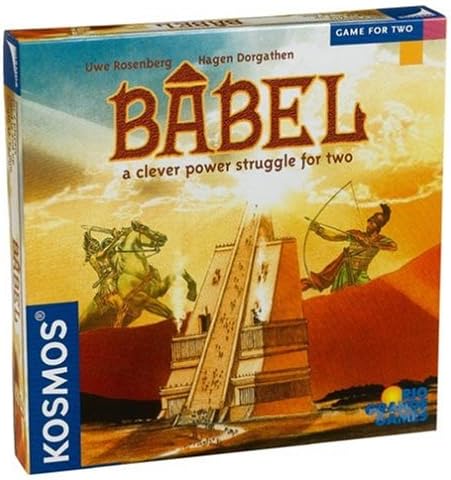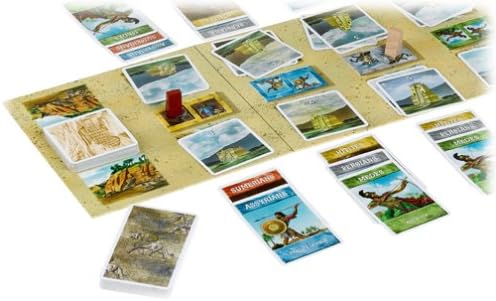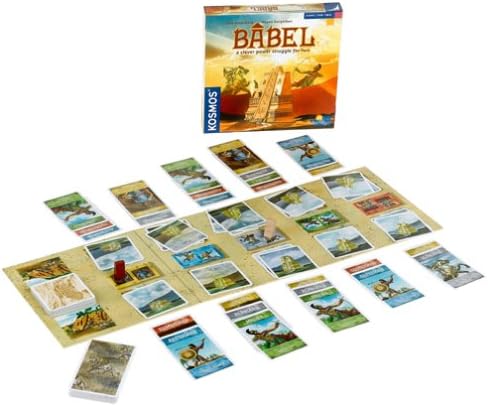
Rio Grande Games Babel
Category: Toys & Games
From the Manufacturer Players compete to build temples on the five building sites displayed on the board. The players must build the temples level by level, using cards played on their side of the board adjacent to the building sites. The cards represent the different tribes that lived in the area at the time of Babel. Each tribe has special powers, which the players may use during their turns if they have control of the tribe. The player who scores the most building points is the winner. 2-player game. Takes about 45 minutes to play. Lots of replay value.
Features: 2-player game | Takes about 45 minutes to play | Lots of replay value | Strategy game | Ancient civilization theme